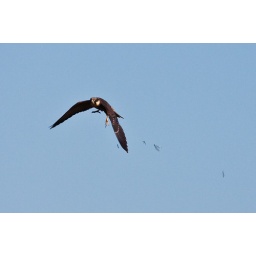
This Hobby was one of three male birds hunting Dragonflies that afternoon over a reserve in SW London.